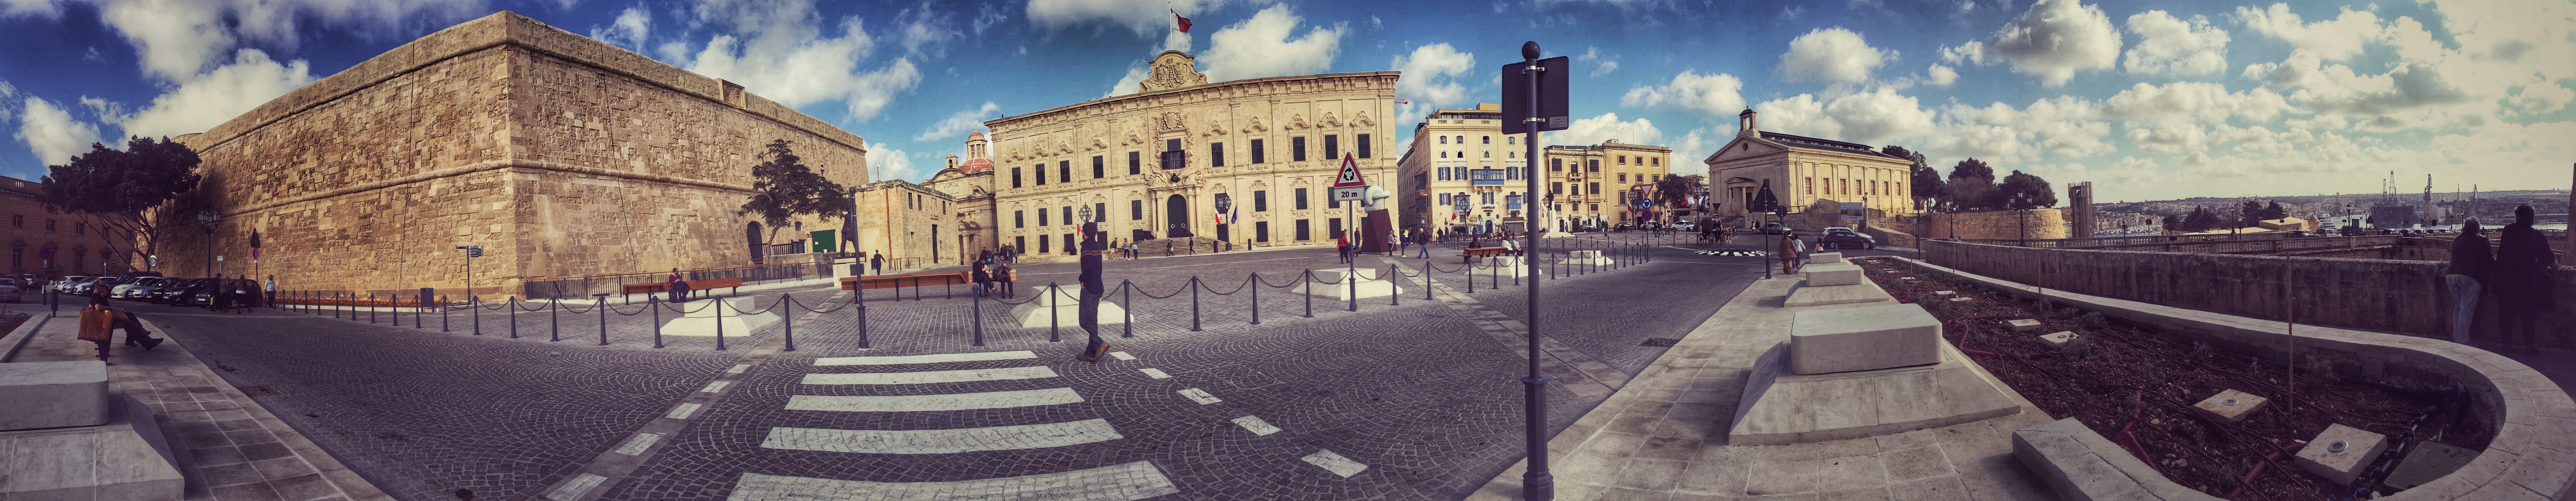
photography, canal, cityscape, panorama, cathedral, waterway, place of worship, gondola